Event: Nepal Earthquake
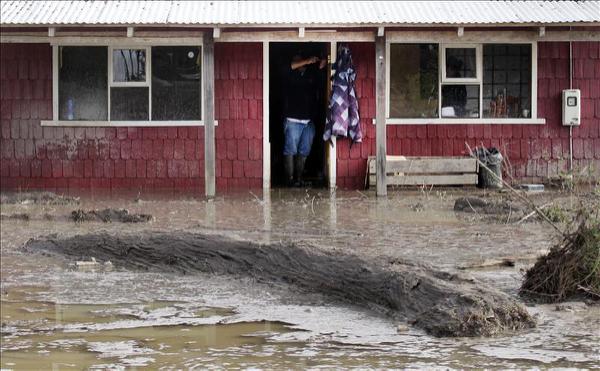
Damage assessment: no_damage